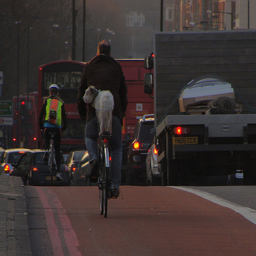
a dog standing on a bike seat as a man rides down the road
The man is riding a bike with a dog in the basket.
A man riding a bike on a busy roadway with a dog standing on the back.
A man riding a bike with an adorable small dog on the back.
A man is riding his bike along with his dog.